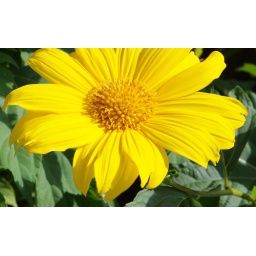
This daisy like flower blooms on a very large bush in our backyard.